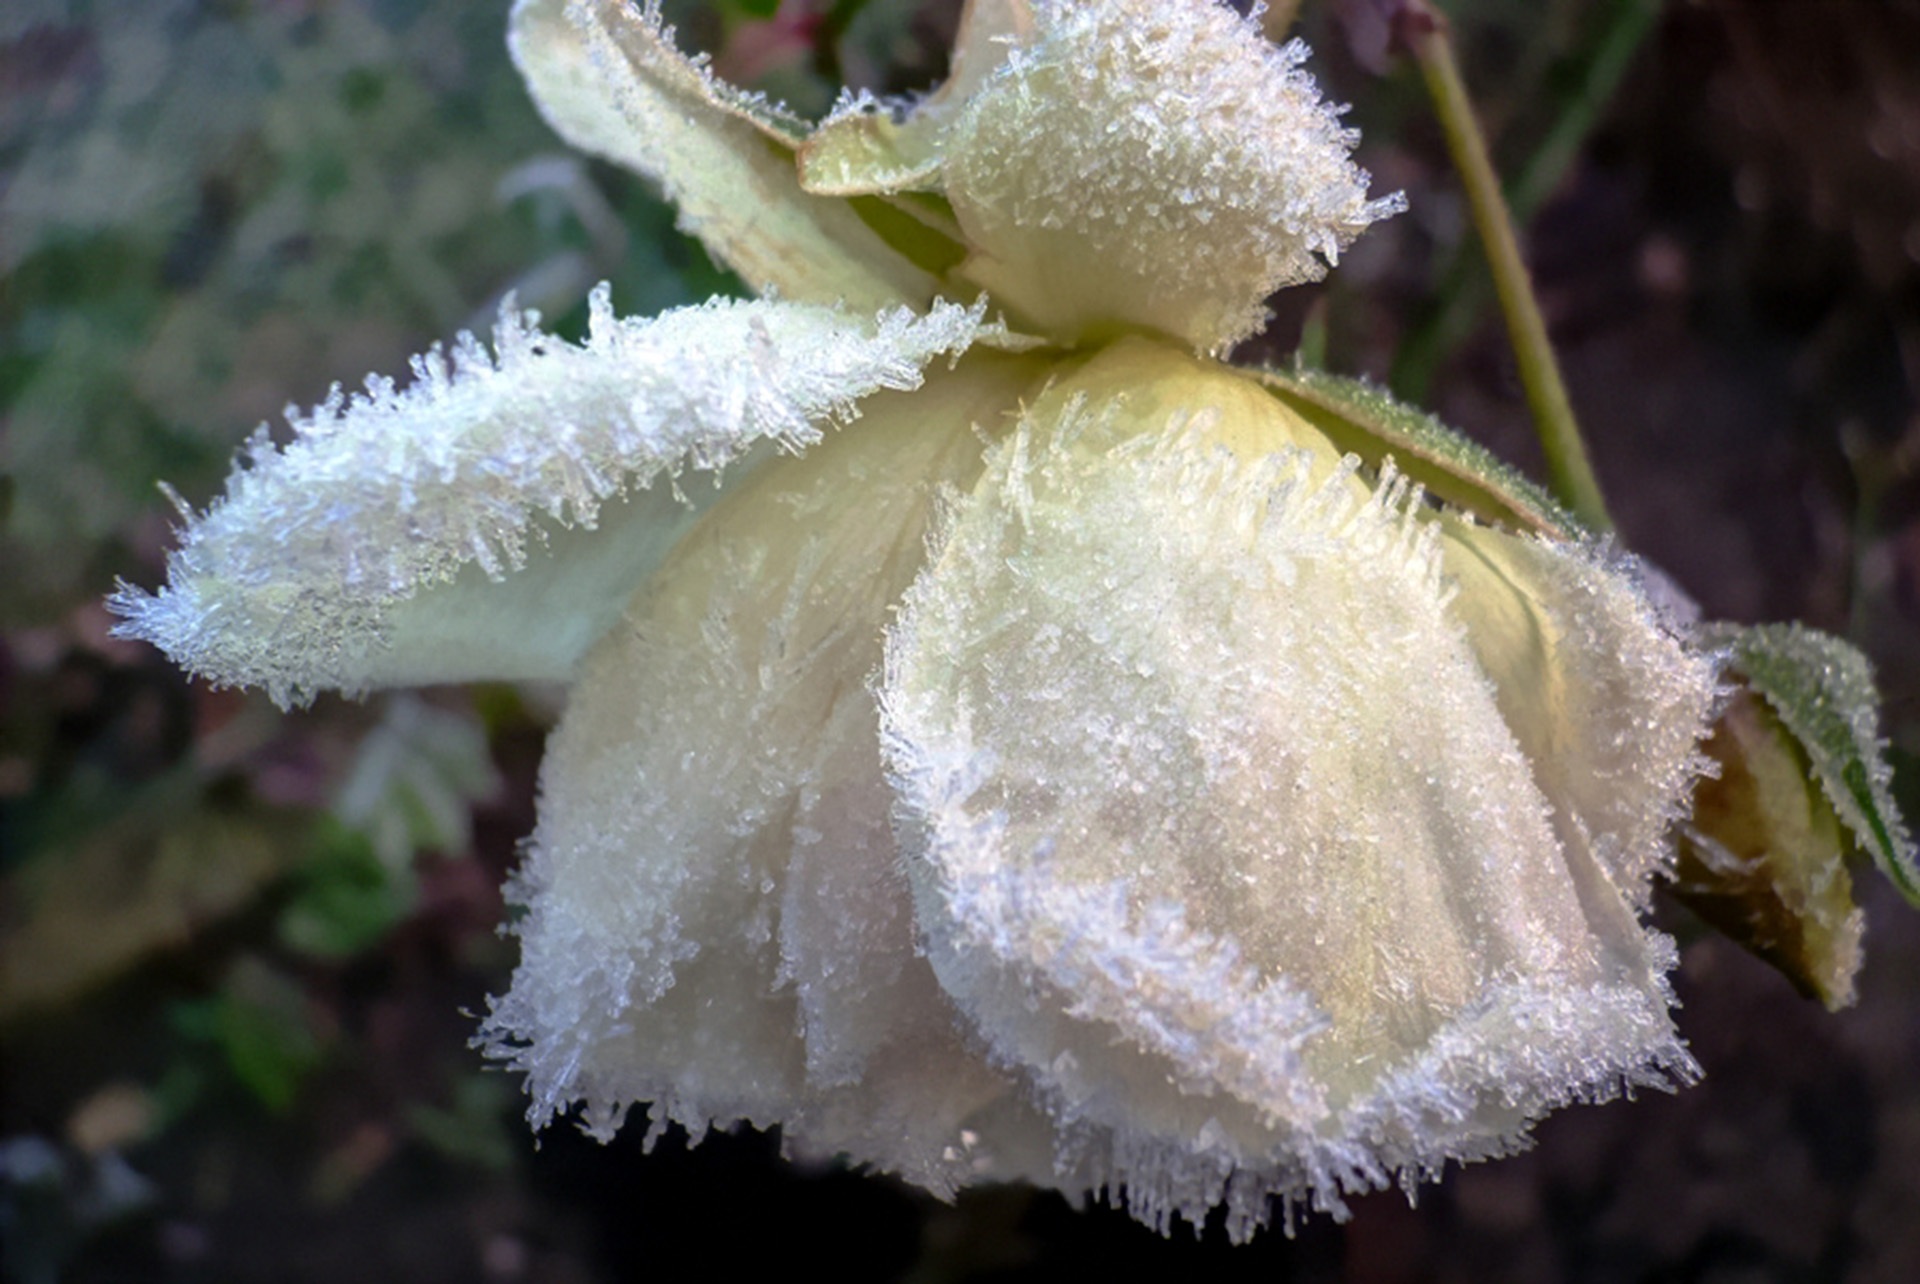
nature, blossom, plant, photography, leaf, flower, petal, frost, botany, garden, flora, wildflower, close up, shrub, macro photography, flowering plant, land plant